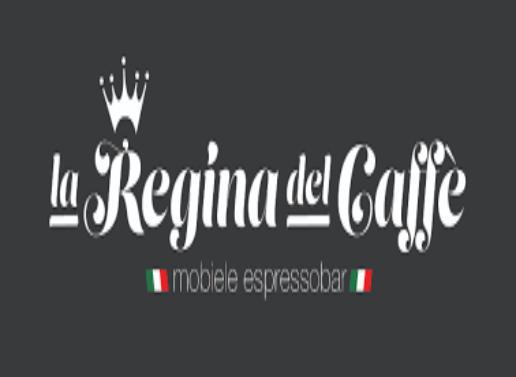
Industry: Clothes